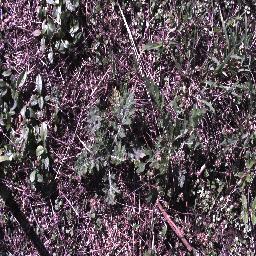
Label: parthenium